Catherine, Called Birdy

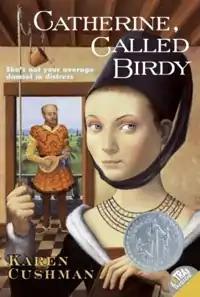
1994 Edition

Catherine, Called Birdy is the first children's novel written by Karen Cushman. It is a historical novel in diary format, set in 13th-century England. It was published in 1994, and won a Newbery Honor and Golden Kite Award in 1995.